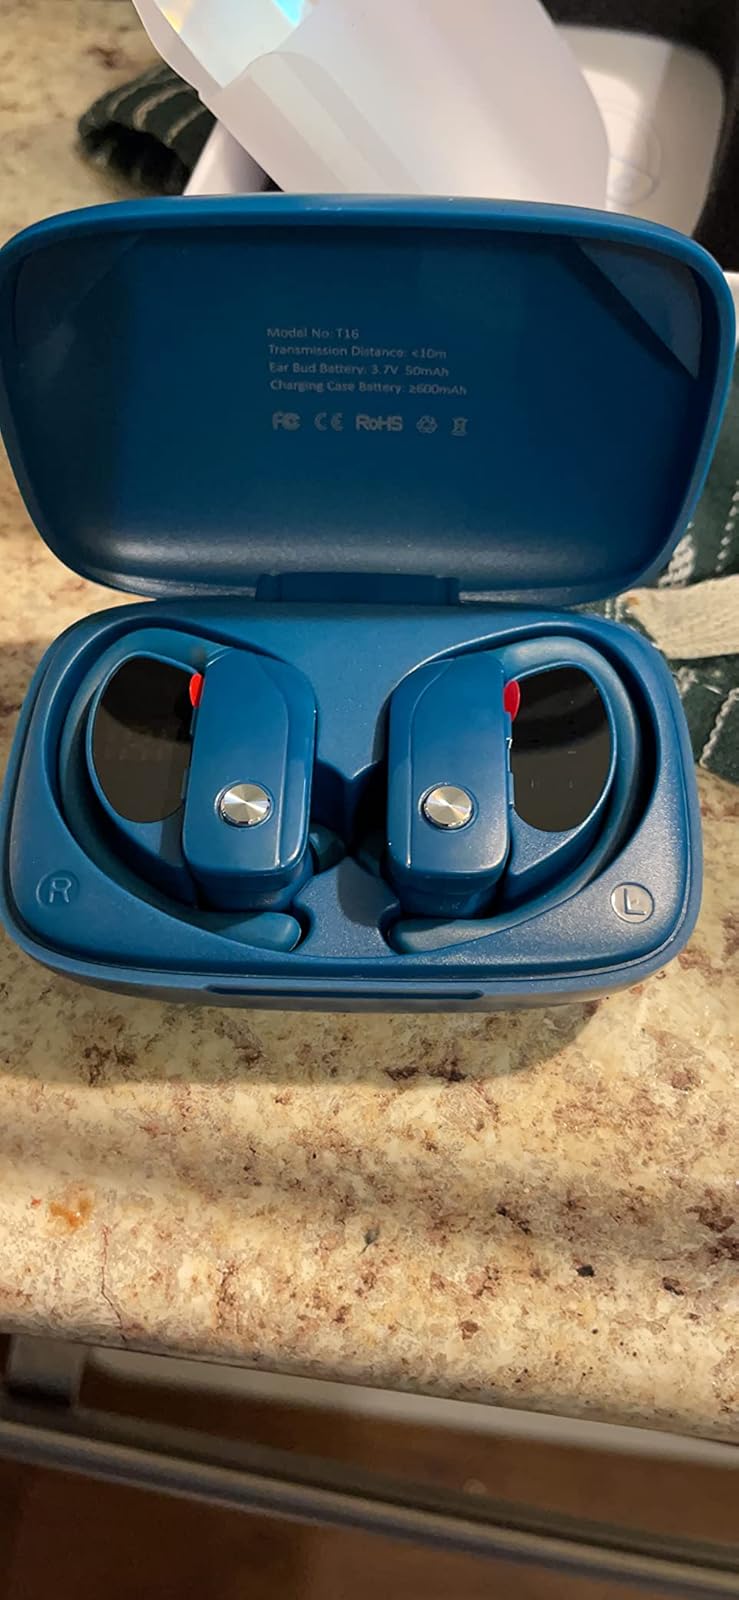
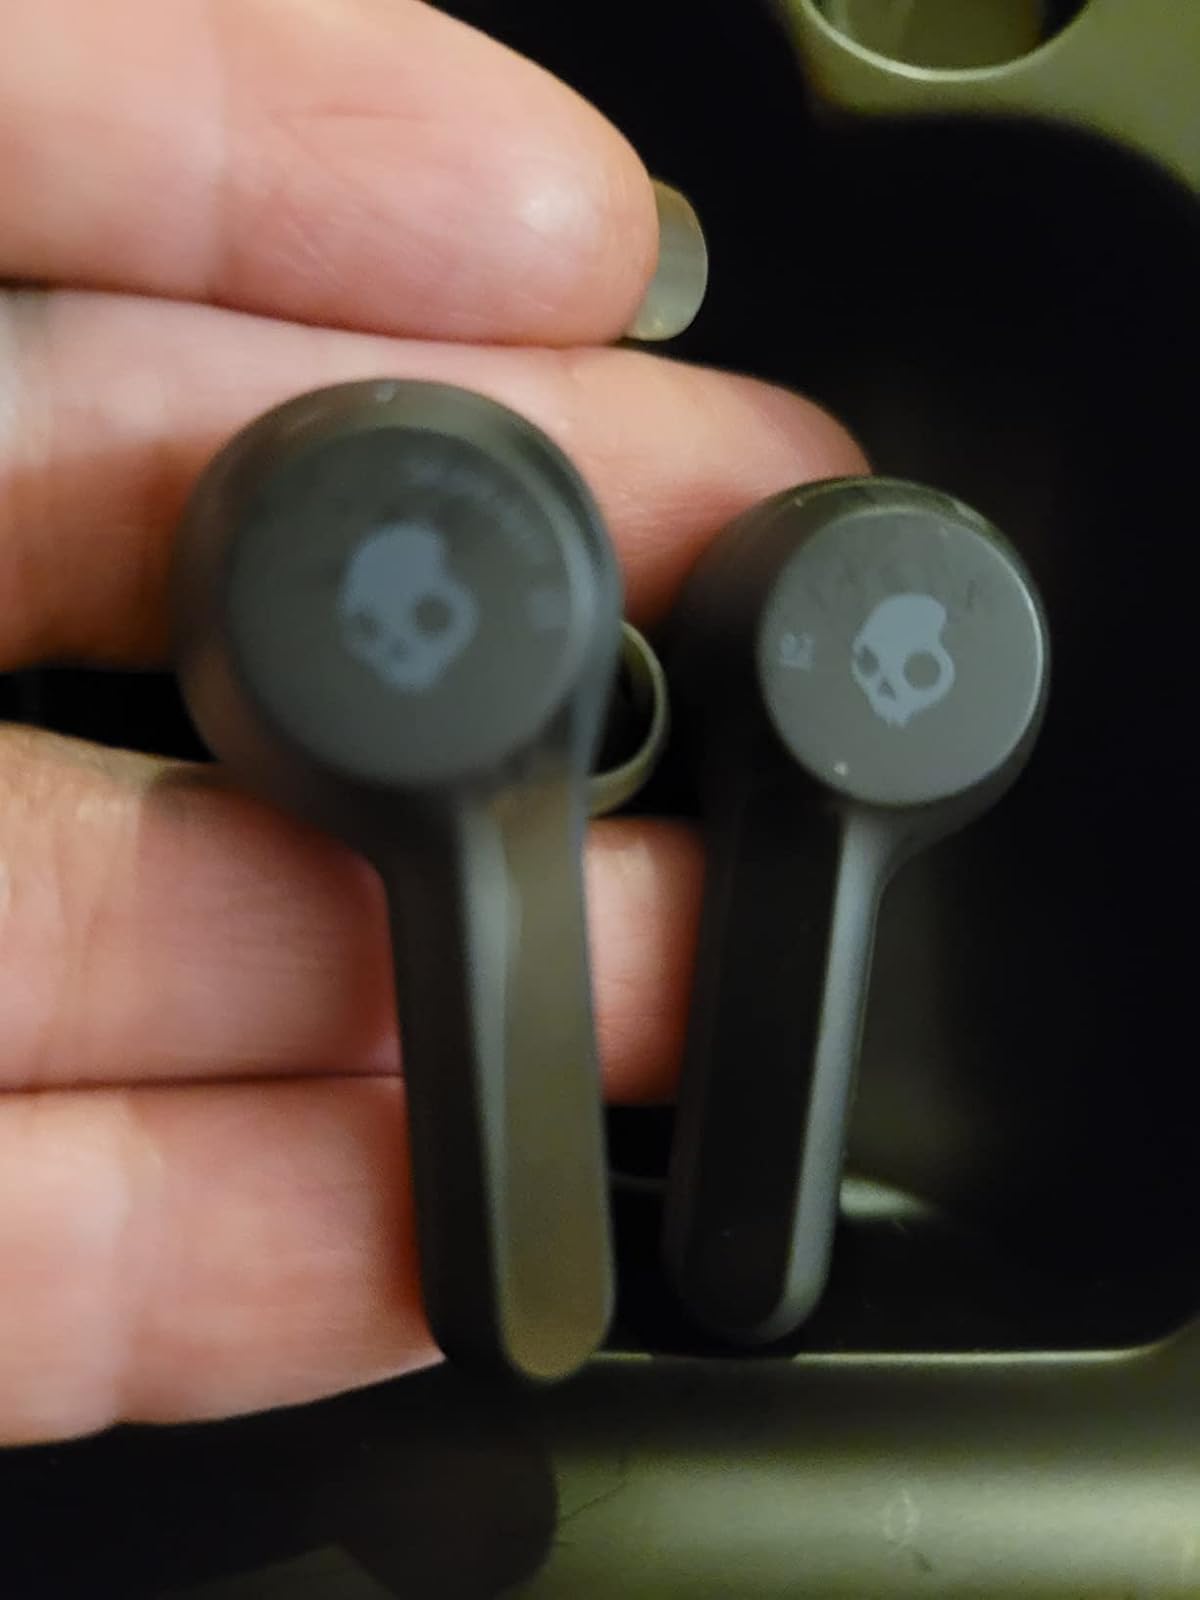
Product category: earbuds
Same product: no